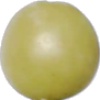
Label: Grape White 2